Henry Fraeb

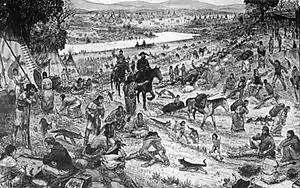
Typical rendezvous scene at which trappers and mountain men sold their furs and hides and replenished their supplies.

Fraeb trapped for beaver fur in the Rocky Mountain region, including Montana, where he is his considered one of the pioneering fur traders. He then was one of the owners of the Rocky Mountain Fur Company, along with Jim Bridger, Milton Sublette, Jean Baptiste Gervais, and Thomas Fitzpatrick. They bought the company in 1830 from the previous owners for $30,000, paying off the balance in three years. Although they were great trappers, they did not have experience in dealing with savvy, wealthy competitors. For instance, they had delayed shipments of furs back east, which resulted in cash flow and credit issues. Fraeb stated that he sold his partnership for $1,000 in merchandise, 40 horses, 40 traps, and eight guns. The company folded in 1834.